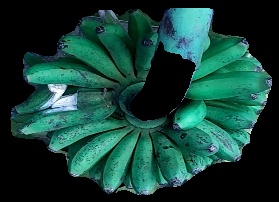
Variety: rasbale
Grade: grade3